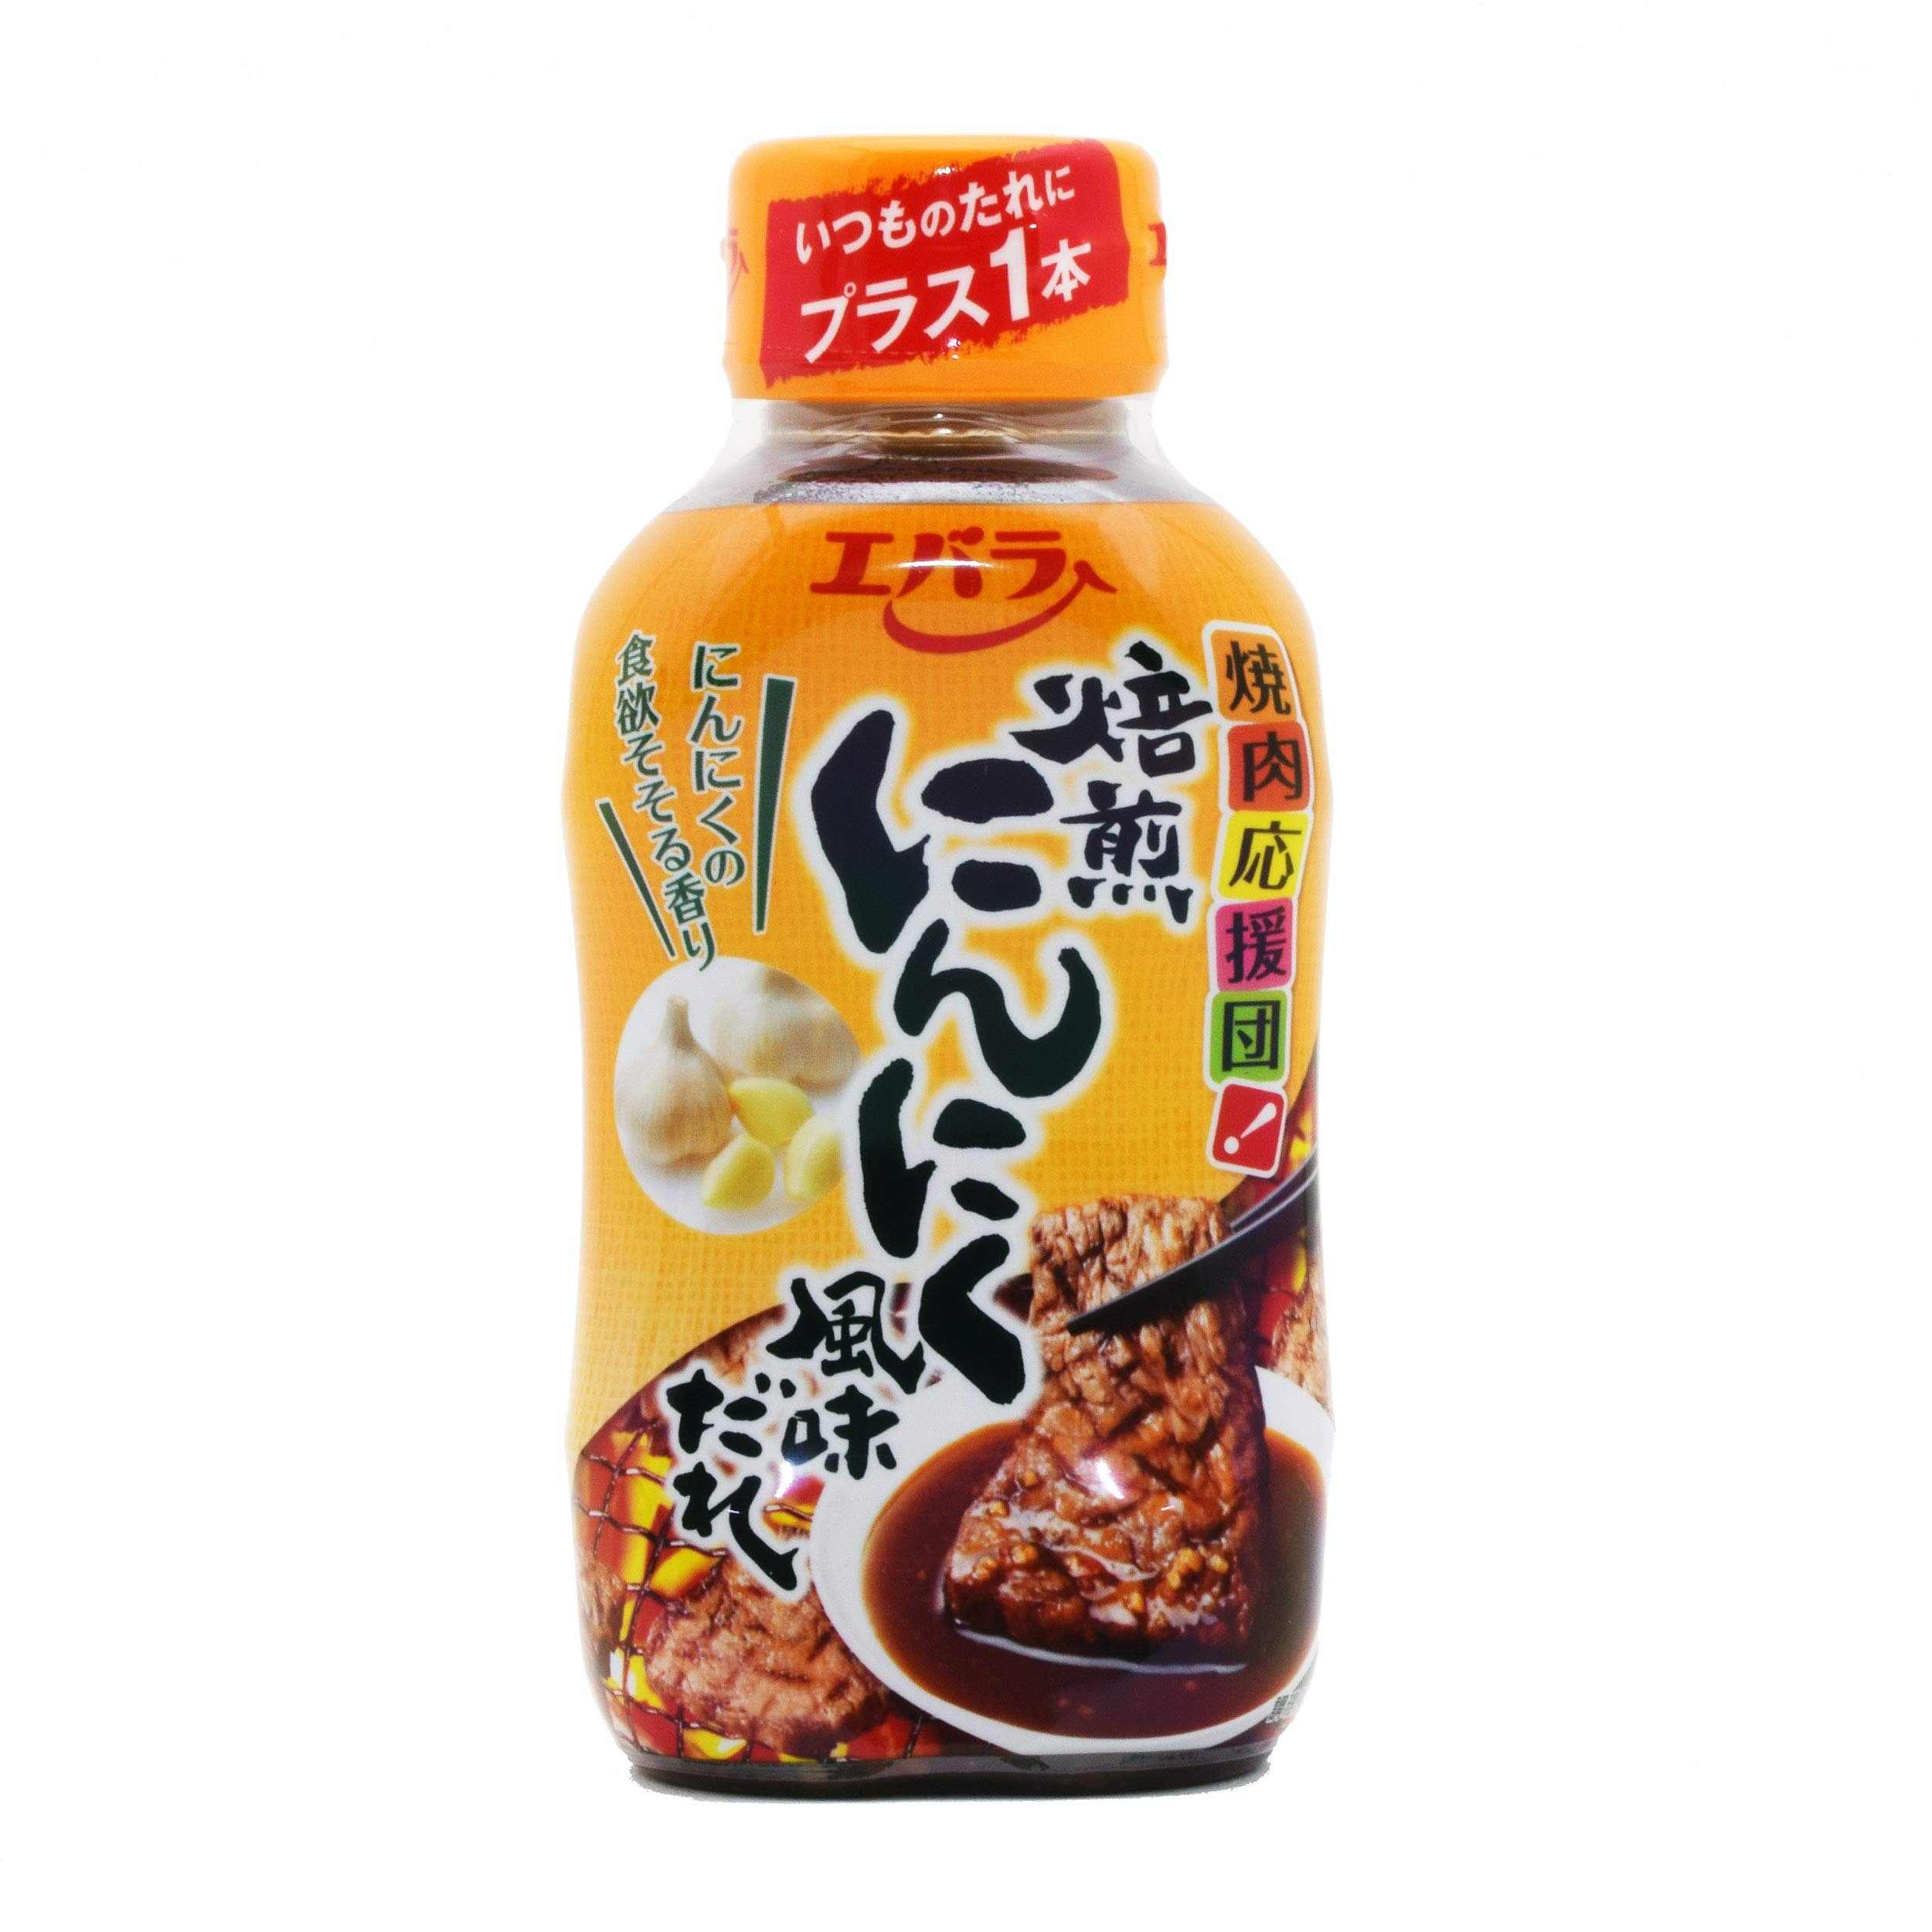
Item Name: Ebara Grilled Meat Dipping Sauce Garlic Flavor 8.11oz(230g) Pack of 1,seasoning Japan Yakiniku
Value: 8.11
Unit: Ounce

Price: 34.2